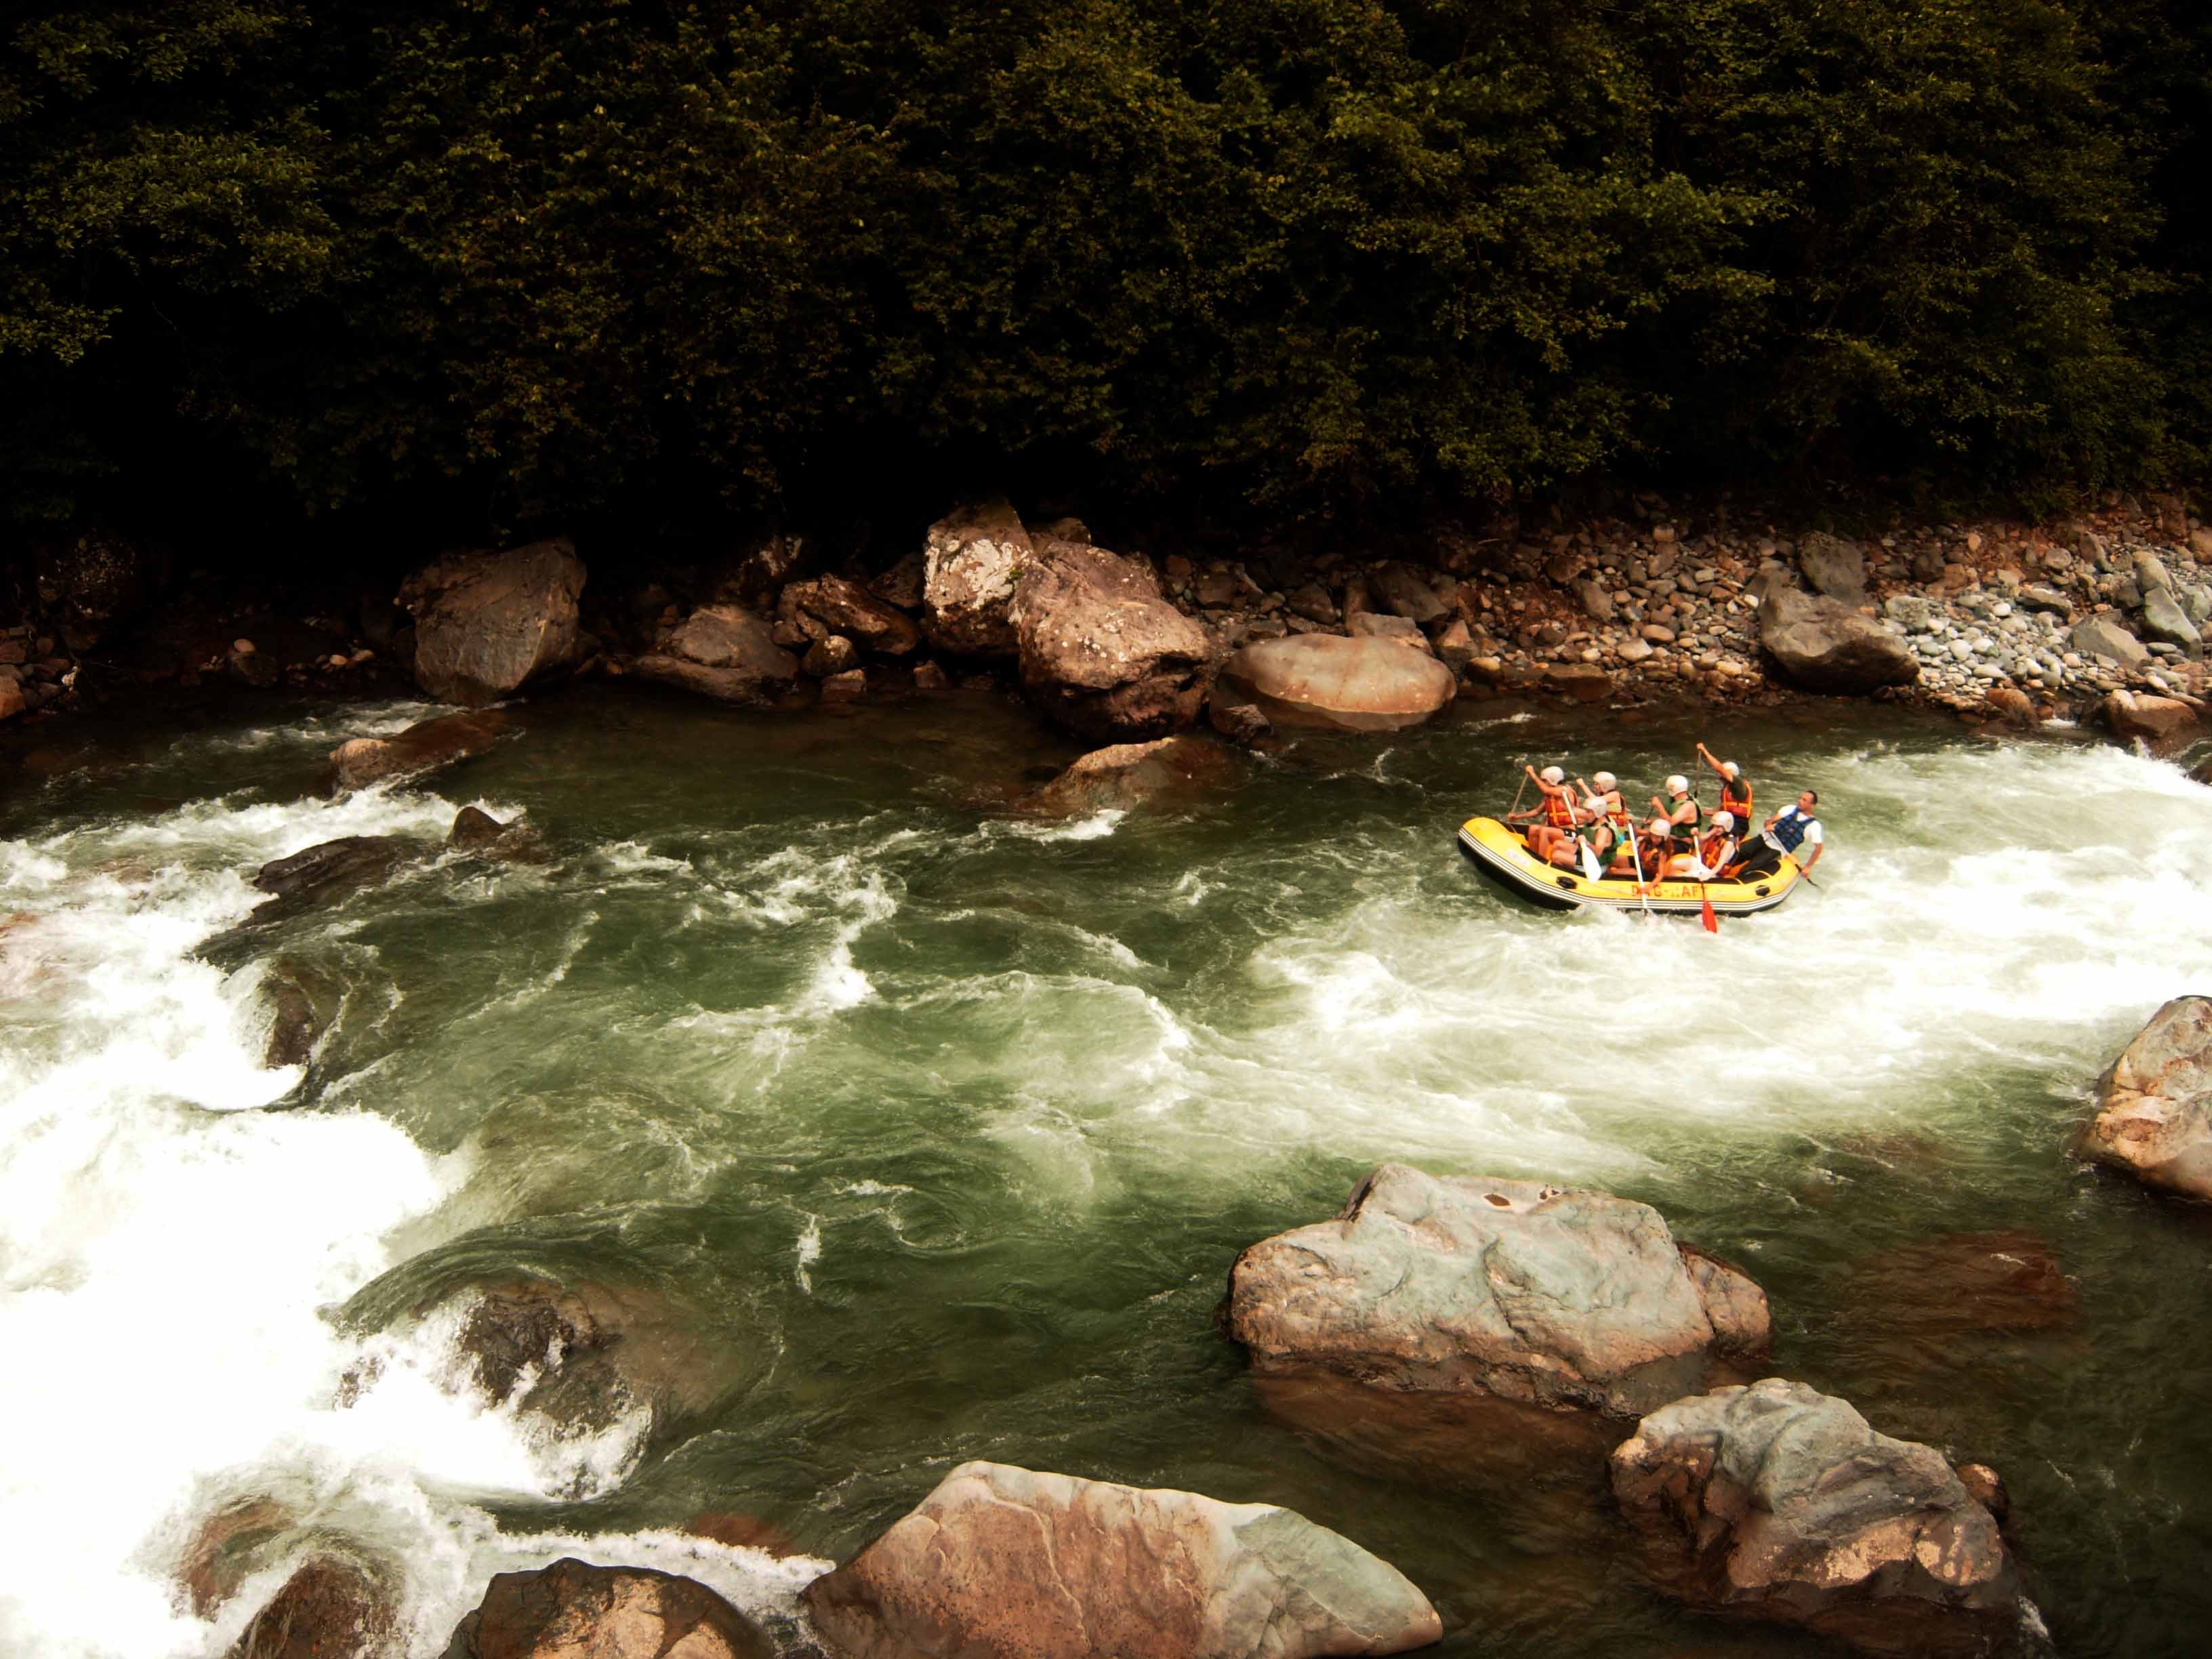
sea, water, nature, rock, waterfall, wilderness, boat, adventure, river, stream, flow, jungle, action, rapid, body of water, activity, rocks, fun, rapids, turkey, water feature, hobby, water sports, landform, rafting, river rafting